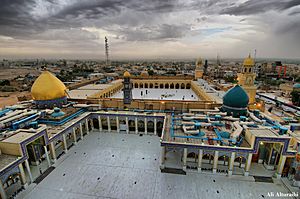
Kufah
Kufah er en irakisk by med 127.876 indbyggere, der ligger omkring 170 km syd for Bagdad i provisen Najaf.